Laurent Panifous

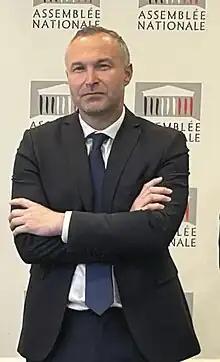
Laurent Panifous

in Foix (Ariège). He was elected Deputy for Ariège's 2nd constituency